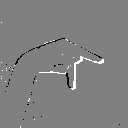
ASL letter: p